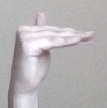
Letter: khaa